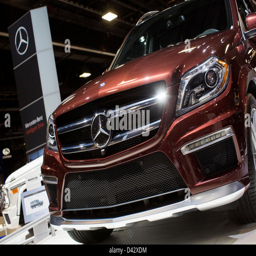
vehicles on display at show